William B. Walsh

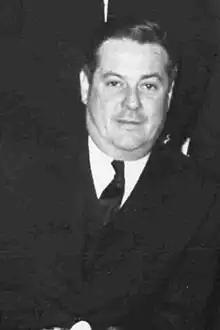

William Bertalan Walsh (April 26, 1920 – December 27, 1996) was the founder of Project HOPE (USA).